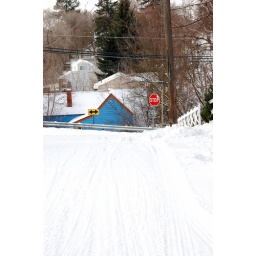
This is the end of my street. The houses around here are quite colorful and the hills a bit scary.